Peter Corbet, 2nd Baron Corbet

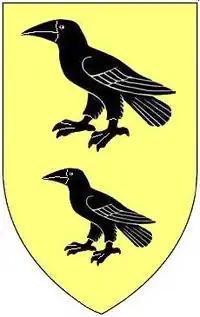
Coat of arms of Peter Corbett, Lord of Caus, Or, two ravens Sable..

Peter Corbett, 2nd Baron Corbet (died 1322), Lord of Caus was an English noble. He fought in the wars in Scotland. He was a signatory of the Baron's Letter to Pope Boniface VIII in 1301.